Nowogrodziec

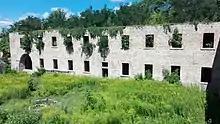
Ruins of the Magdalene monastery

Polish Duke Henry I the Bearded established the town in 1233 and granted it Magdeburg town rights. It was